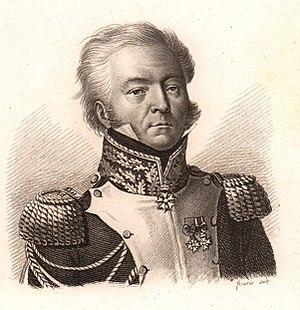
Lorsque l'Assemblée constituante se sépare le 3 septembre 1791, elle décrète que le roi des Français disposera d'une Garde constitutionnelle, dite également garde Brissac. La formation de cette garde constitutionnelle est la seule réforme de cour mise en application, mais celle-ci ne dure que quelques mois.